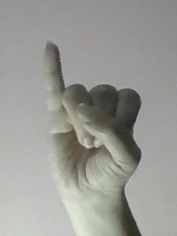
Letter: meem